Sam Wilson (Marvel Cinematic Universe)

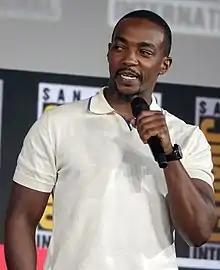
Mackie at the 2019 San Diego Comic-Con

The response to the character of Wilson was mixed, with Jacob Stolworthy of "The Independent" feeling he was "memorable solely due to the vibrancy the entertaining actor [Mackie] brings to the role." However, Mackie's portrayal of Wilson was widely praised, with Matt Donnelly of "Variety" noting his "winning tone" and "wry and collegial humour" in the role. Andy Welch of "The Guardian" praised Wilson's speech to the Global Repatriation Council as Wilson's "greatest moment" in the final episode of "The Falcon and the Winter Soldier", adding that there were "plenty of miles left" in Wilson's partnership with Sebastian Stan's Bucky Barnes.